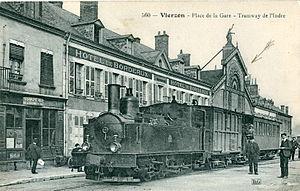
Carte postale ancienne éditée par Th. G, n°560
Pinguely ou Pinguély est une ancienne entreprise de construction mécanique, située à Lyon et construisant du matériel roulant pour les chemins de fer.
Vierzon est une commune française située dans le département du Cher en région Centre-Val de Loire.
Les Tramways de l'Indre étaient une compagnie de chemins de fer secondaires qui desservit le département éponyme entre les années 1900 jusqu'à la Seconde Guerre mondiale.